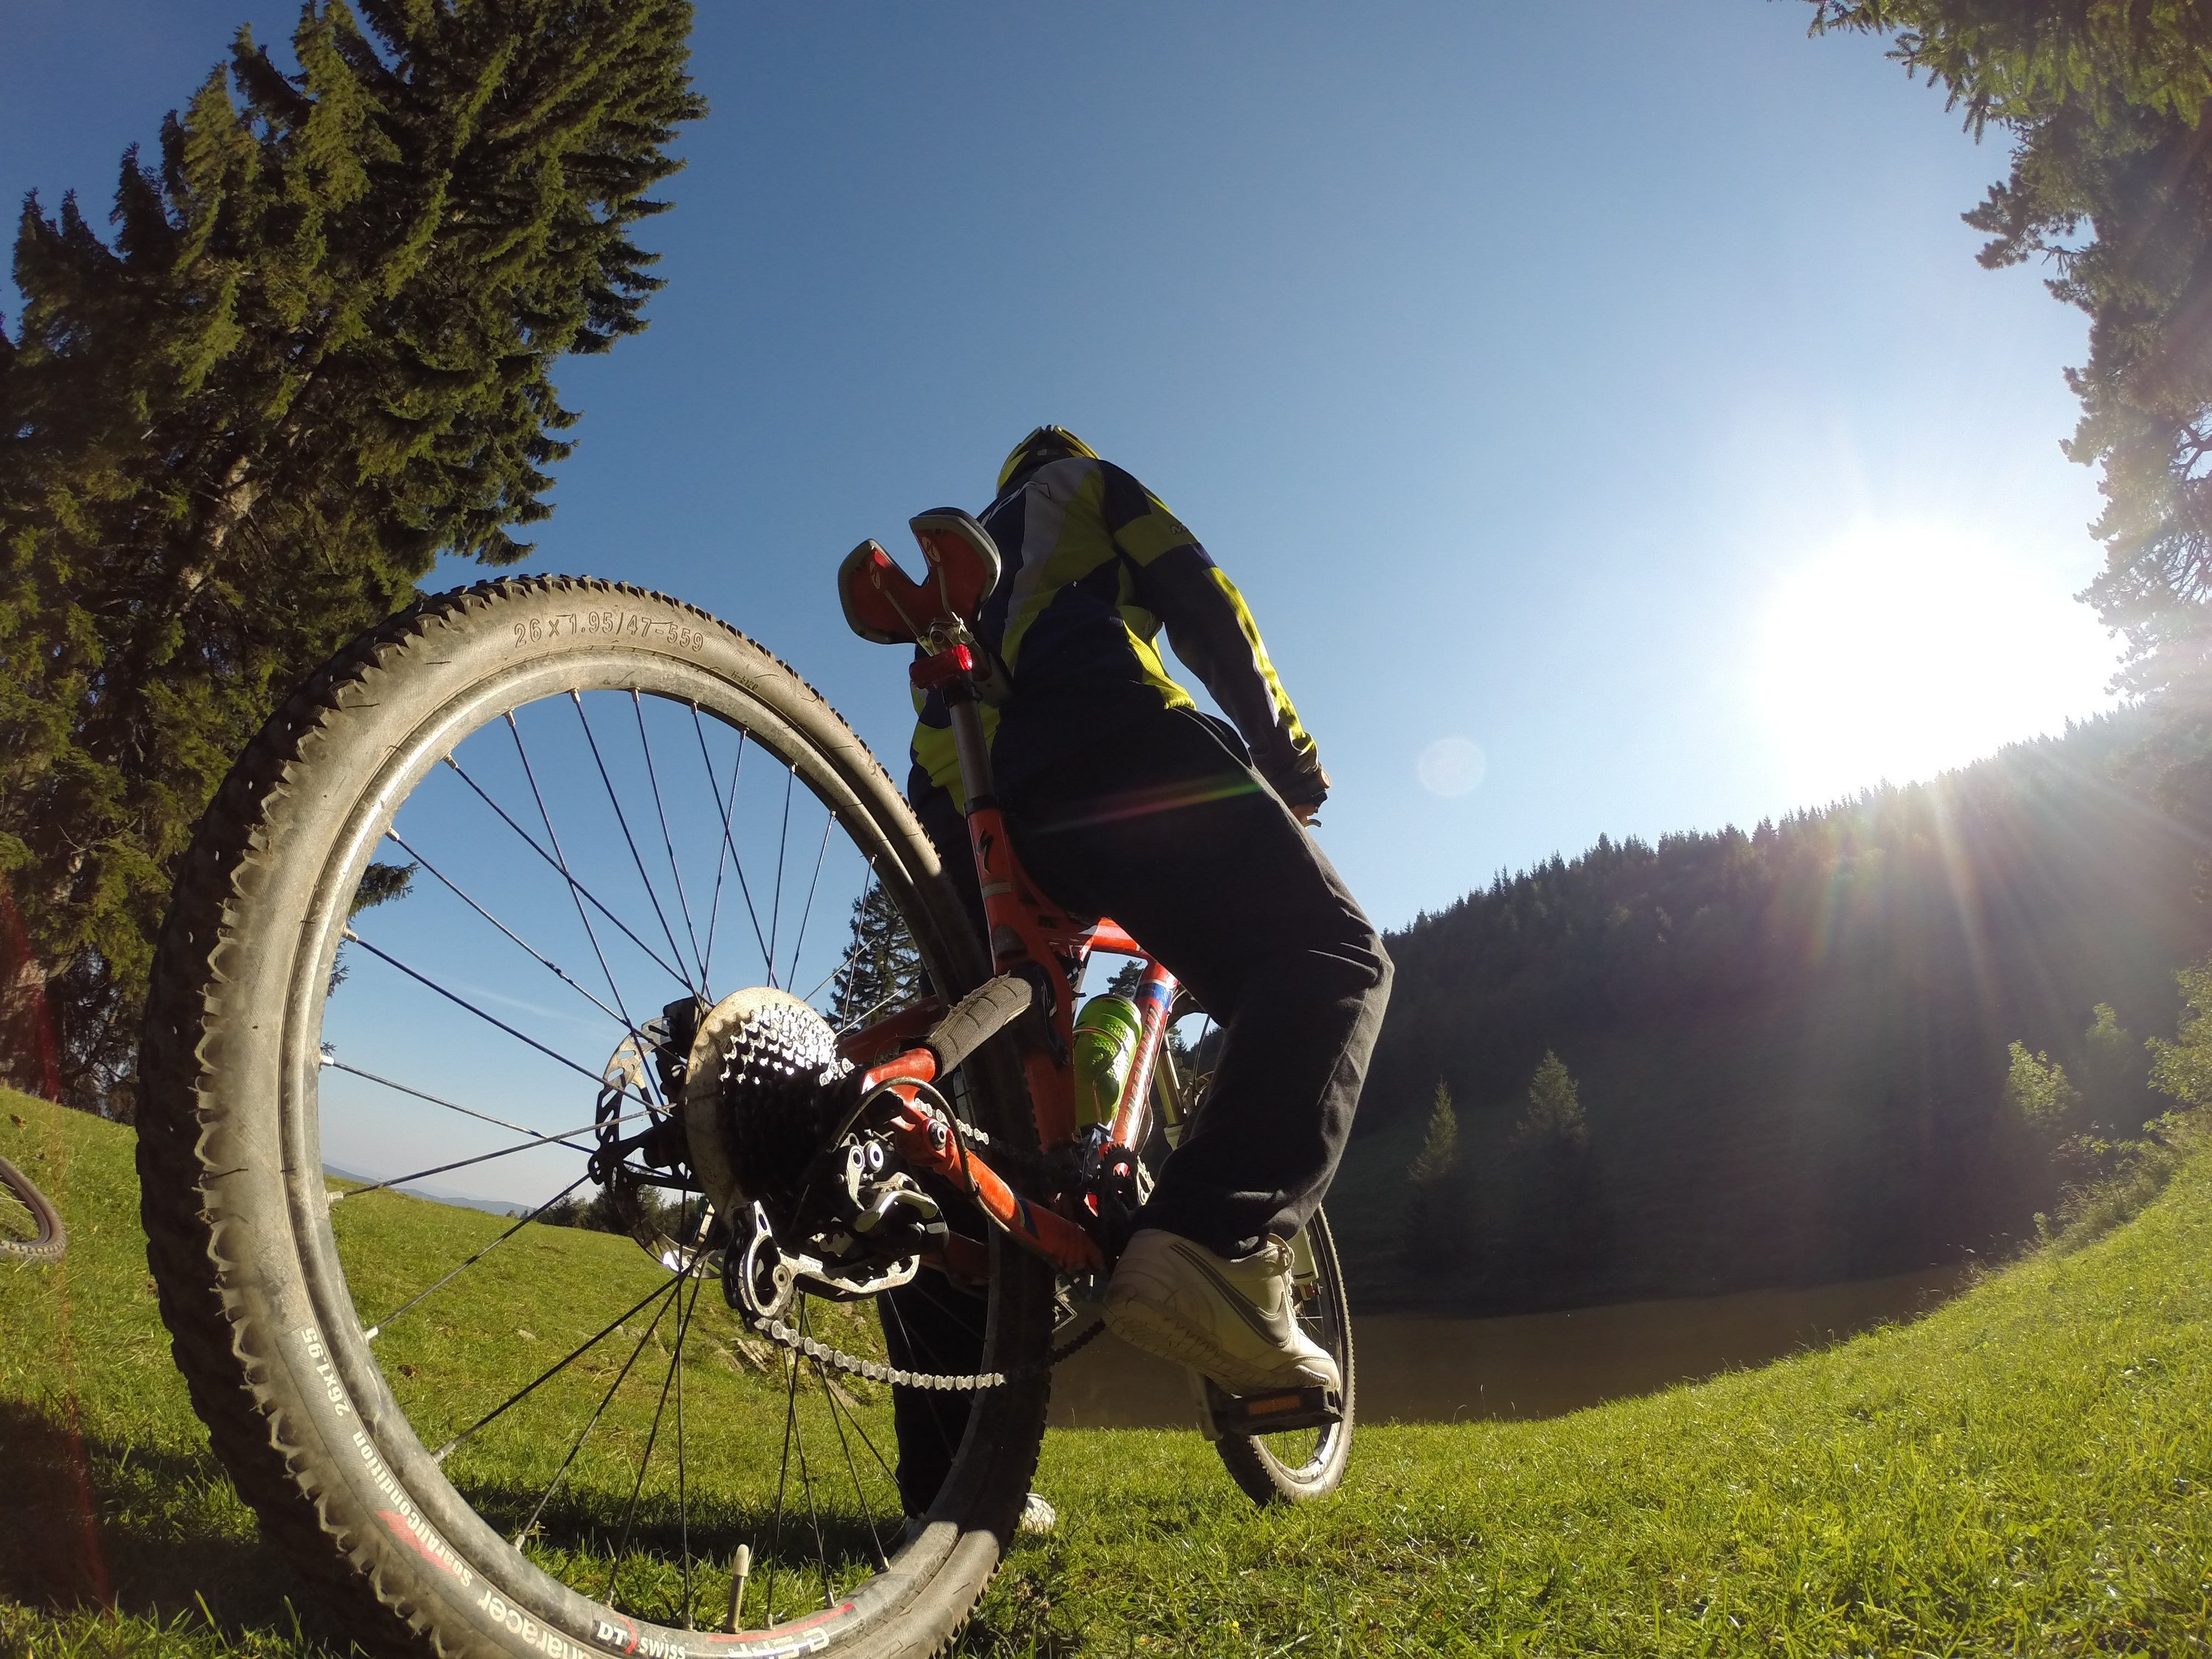
nature, round, lake, bicycle, bike, country, summer, vehicle, extreme sport, sports equipment, mountain bike, cycling, race, sports, freeride, mountain biking, a sunny day, mtb, road cycling, cycle sport, cyclo cross bicycle, cyclo cross, bicycle racing, downhill mountain biking